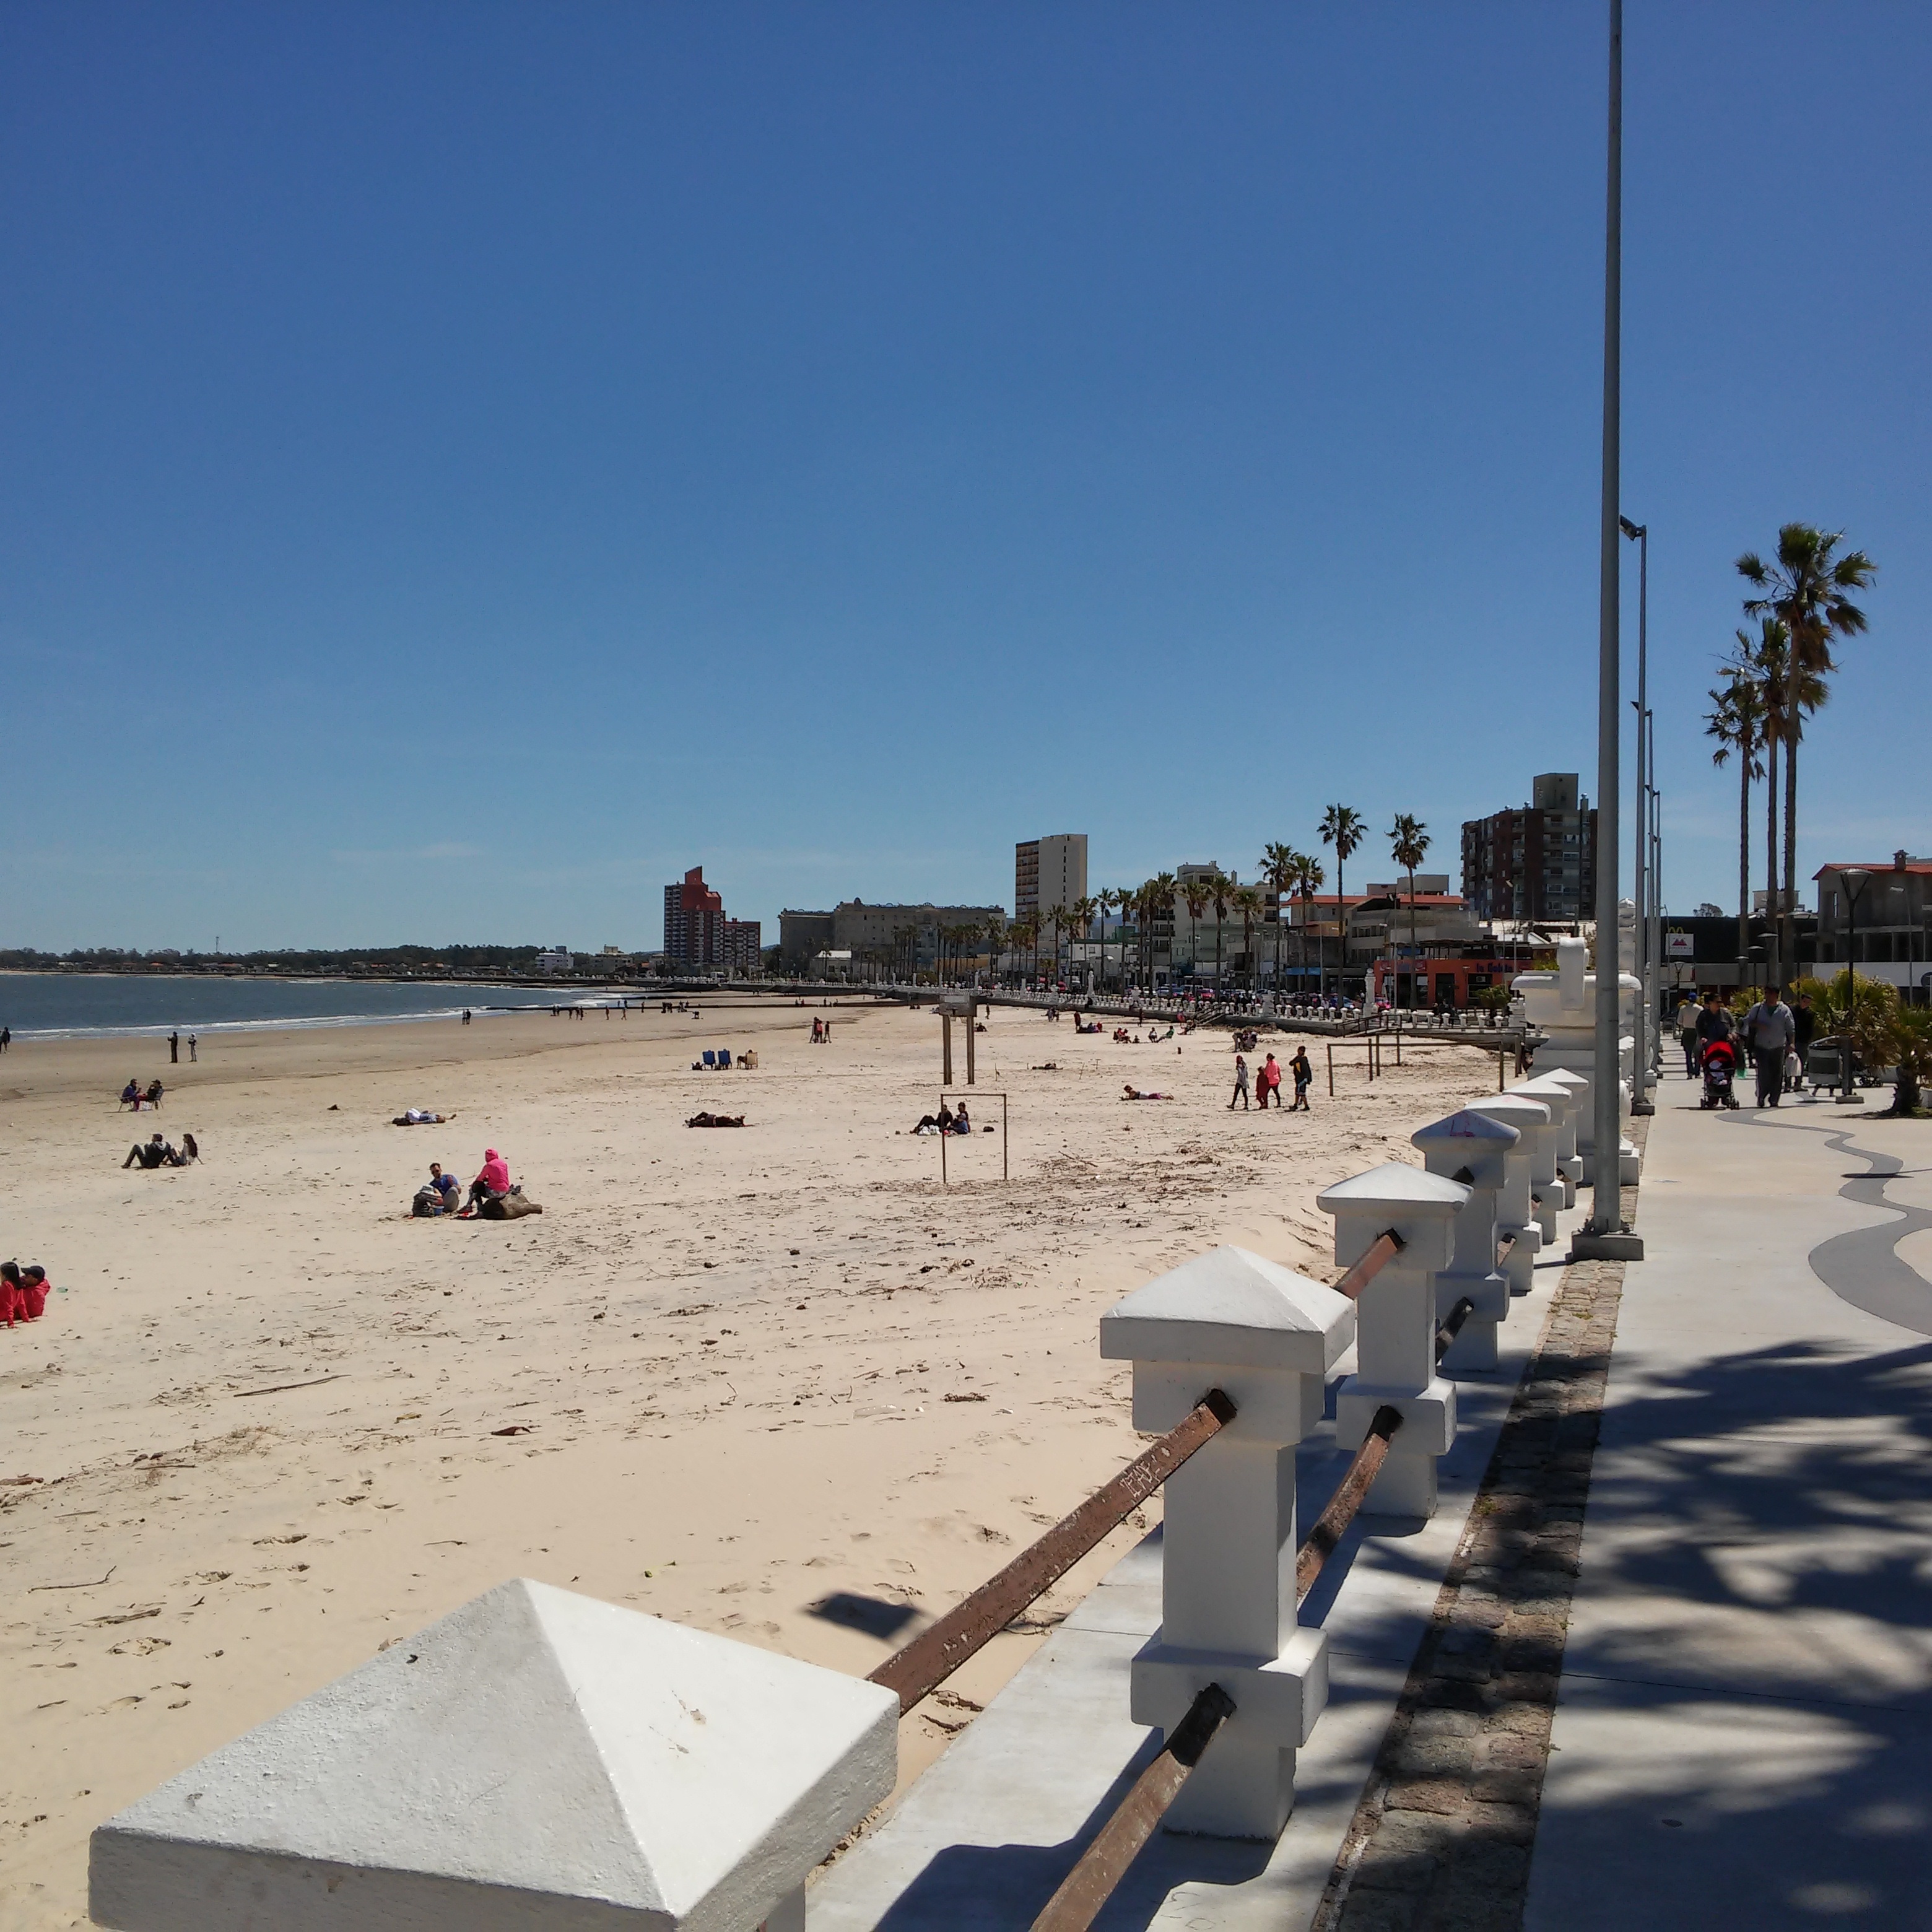
beach, sea, coast, sand, boardwalk, walkway, vacation, body of water